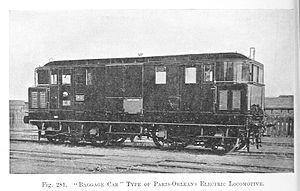
Les BB 1280 sont des locomotives électriques conçues dès 1898 sur le modèle des locomotives du Baltimore & Ohio de 1895. Elles sont construites par General Electric pour la partie électrique et par Blanc Misseron pour la partie mécanique.
La Compagnie du chemin de fer de Paris à Orléans est l'une des cinq grandes compagnies privées de chemin de fer dont les réseaux ont fusionné le 1ᵉʳ janvier 1938 avec ceux des administrations des chemins de fer de l'État et d'Alsace et Lorraine pour constituer la SNCF. En 1934, cette compagnie a formé avec la Compagnie des chemins de fer du Midi et du Canal latéral à la Garonne une communauté d'intérêt financier, commercial et technique pour l'exploitation commune de leurs réseaux respectifs. Elle desservait l'ensemble du sud-ouest de la France avec pour tête de réseau à Paris la gare d'Austerlitz. Elle exploitait avant la création de la SNCF un réseau de plus de 11 700 km.